Fine Prey

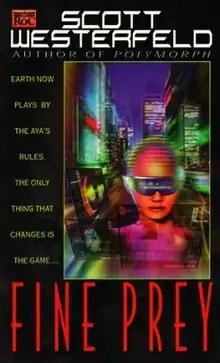

Fine Prey is a science fiction novel by Scott Westerfeld.